Repeating crossbow

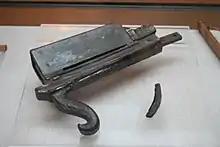
Repeating crossbow, Chu-state period

According to the "Wu-Yue Chunqiu" (history of the Wu-Yue War), written in the Eastern Han dynasty, the repeating crossbow was invented during the Warring States Period by a Mr. Qin from the State of Chu. This is corroborated by the earliest archaeological evidence of repeating crossbows, which was excavated from a Chu burial site at Tomb 47 at Qinjiazui, Hubei Province, and has been dated to the 4th century BC, during the Warring States Period (475 - 220 BC). Unlike repeating crossbows of later eras, the ancient double-shot repeating crossbow uses a pistol grip and a rear-pulling mechanism for arming. The Ming repeating crossbow uses an arming mechanism that requires its user to push a rear lever upwards and downwards back and forth. Although handheld repeating crossbows were generally weak and required additional poison, probably aconite, for lethality, much larger mounted versions appeared during the Ming dynasty.